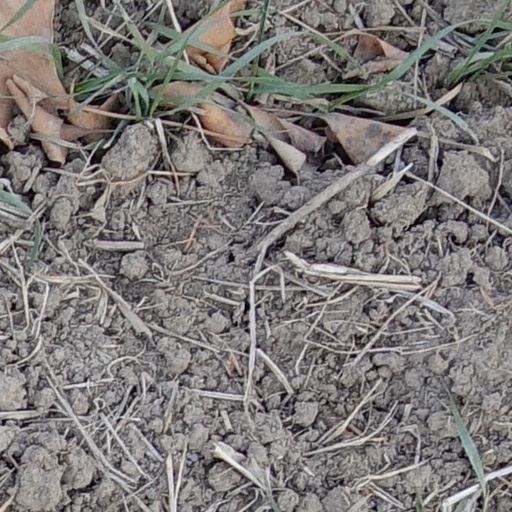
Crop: wheat